William Pole (died 1587)

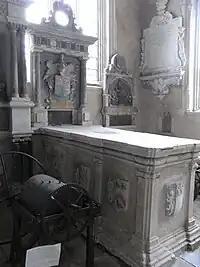
Monument of William Pole (d.1587), Pole Chapel, Colyton Church

William Pole (1515–1587), Esquire, was a lawyer and speculator in church lands following the Dissolution of the Monasteries who served as MP for Lyme Regis in 1545, Bridport in 1553 and for West Looe in 1559. He acquired lands in East Devon and was the founder of the influential and wealthy Pole family of Shute, Devon. He was the father of the famous Sir William Pole (1561-1635), the antiquary, historian of Devon.